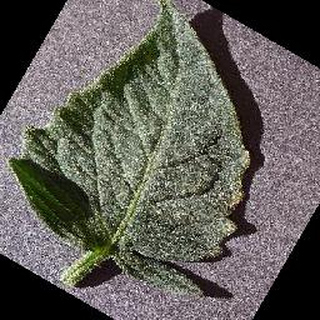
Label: healthy_tomato